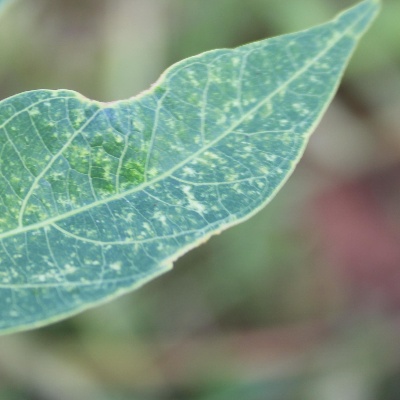
Crop: Cassava
Condition: green mite